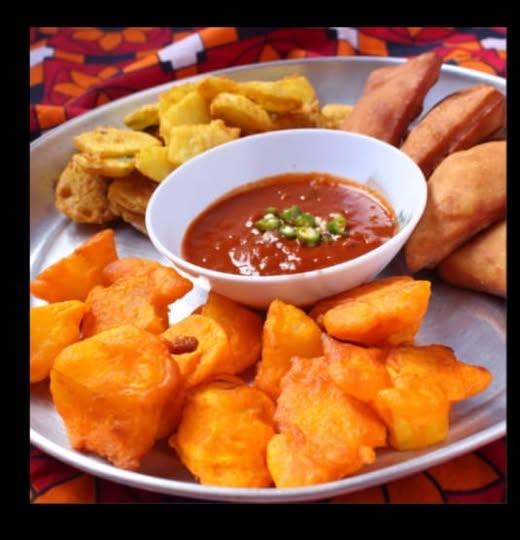
Chakula kitamu kilichoandaliwa kikaekwa juu ya meza. Kukatumia sahani nyeupe iliyokuwa ndani viazi na andazi, mchuzi, pilipili na kijiko. Kando yake tunaona mama mmoja aliyekuwa..